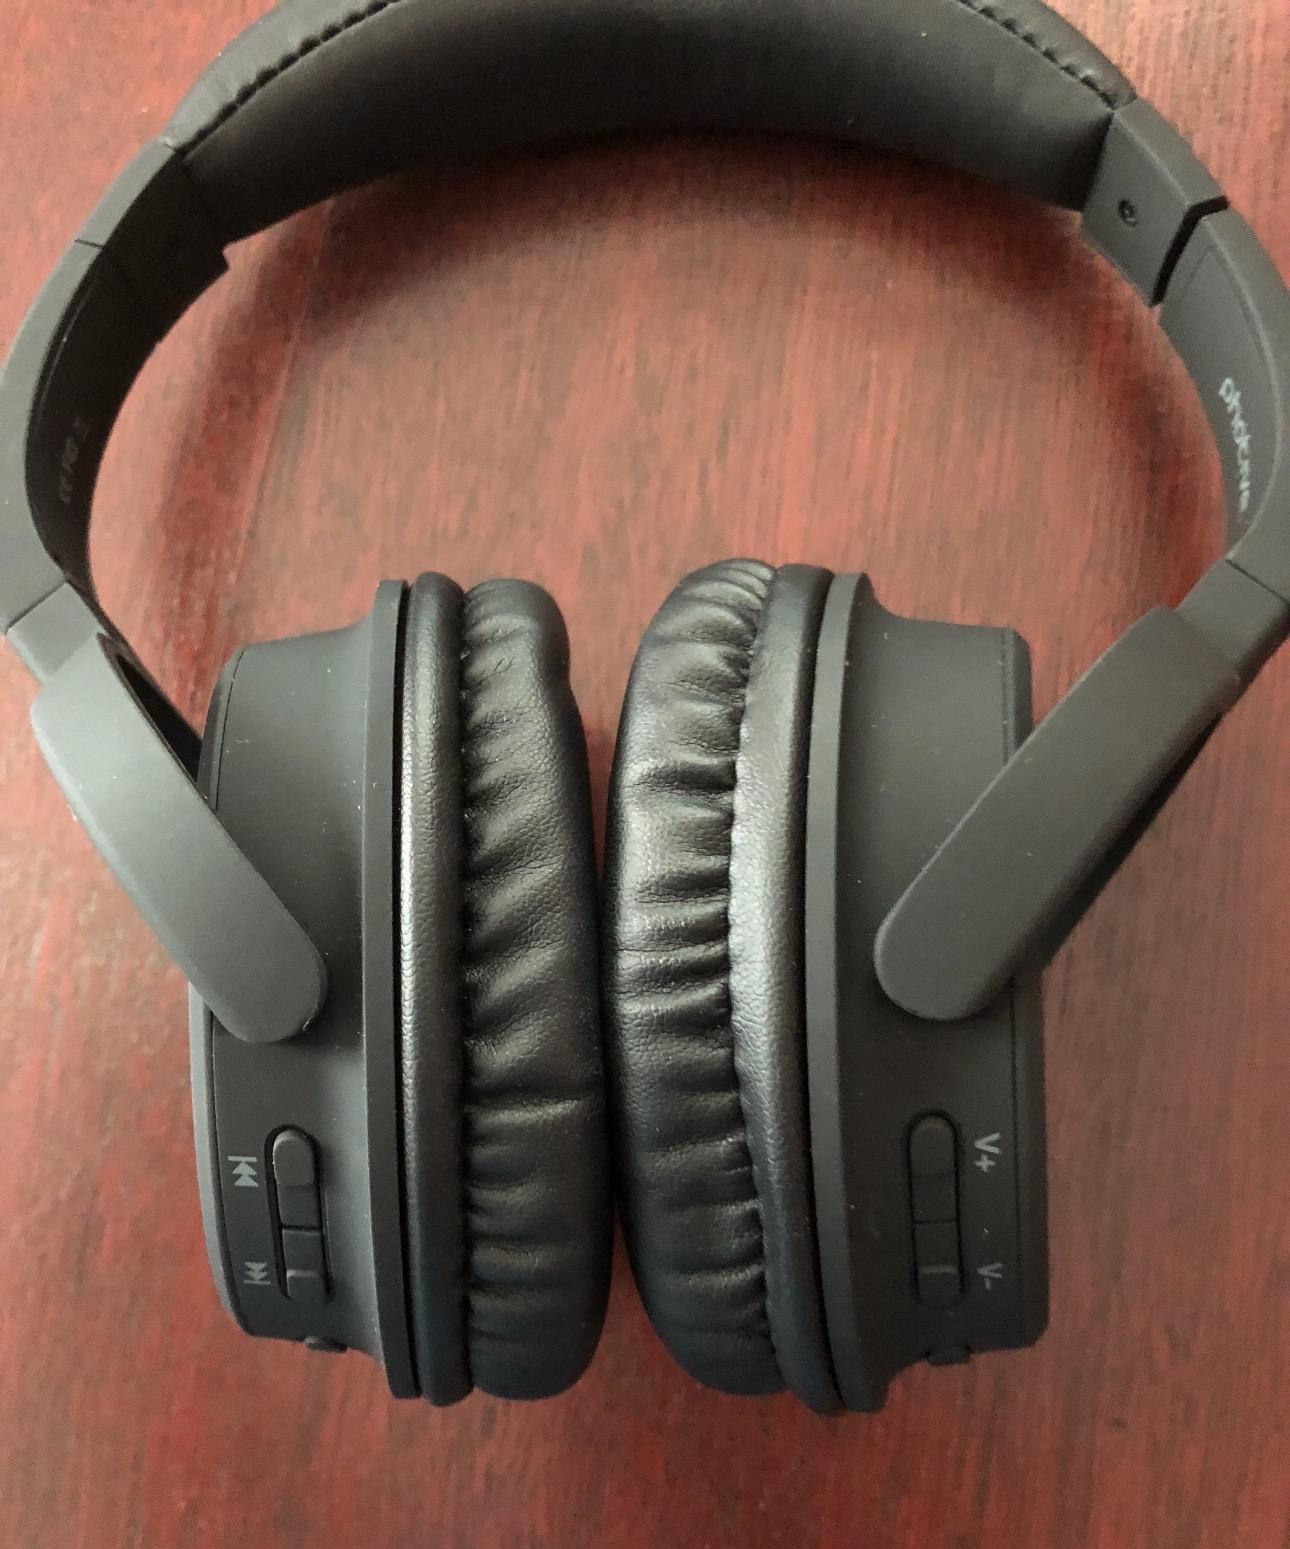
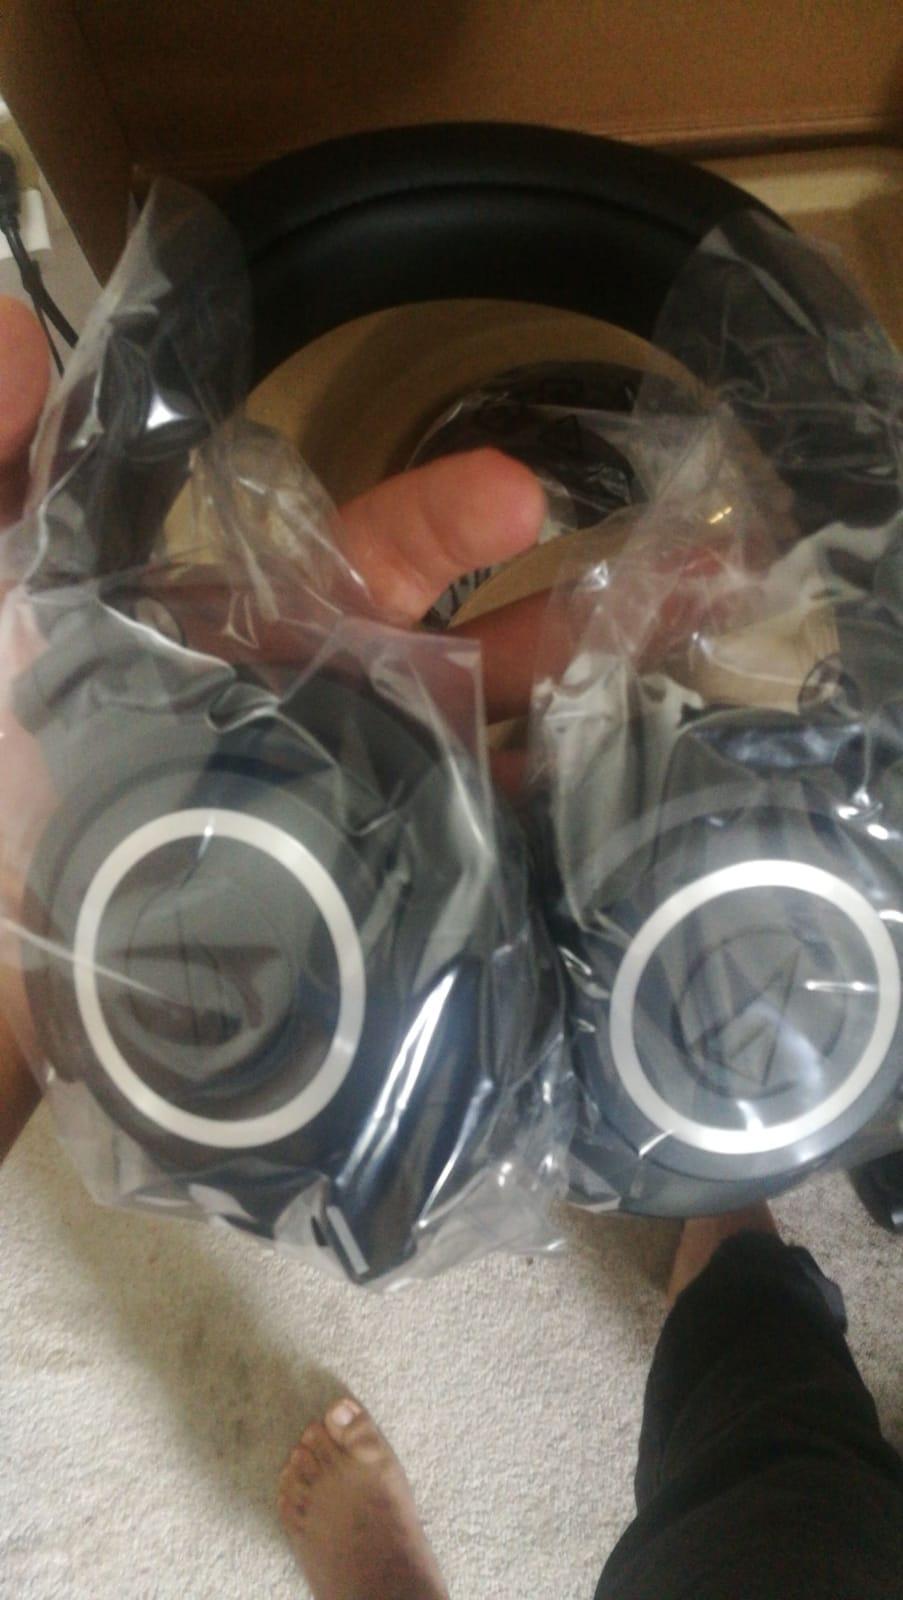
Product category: headphones
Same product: no